Grumman F4F Wildcat

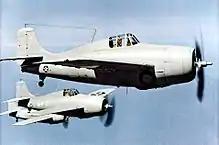
F4F-3s of VF-5, 1941

A shortage of two-stage superchargers led to the development of the F4F-3A, which was basically the F4F-3 but with a Pratt & Whitney R-1830-90 radial engine with a more primitive single-stage two-speed supercharger. The F4F-3A, which was capable of at , was used side by side with the F4F-3, but its poorer performance made it unpopular with U.S. Navy fighter pilots. The F4F-3A would enter service as the Martlet III(B).